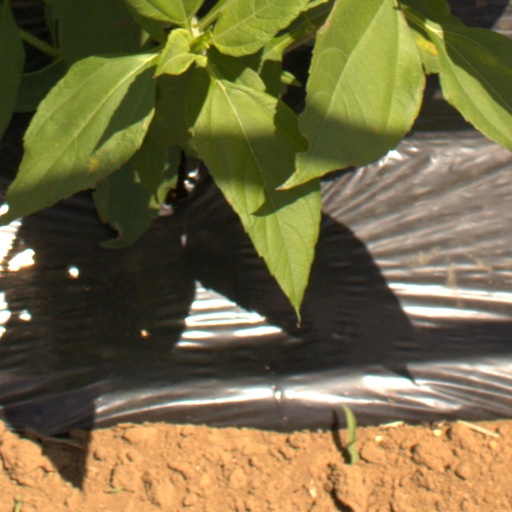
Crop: Jerusalem artichoke